Pop rock

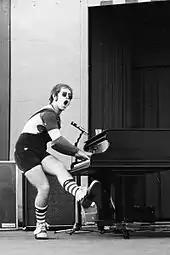
Elton John pictured in 1971

Other artists pursued pop rock related sounds in the form of fusion genres, combining those sounds with other genres. These artists included the Turtles, the Mamas and the Papas, who pursued a folk-rock related sound, and the Zombies, who opted for symphonic rock.